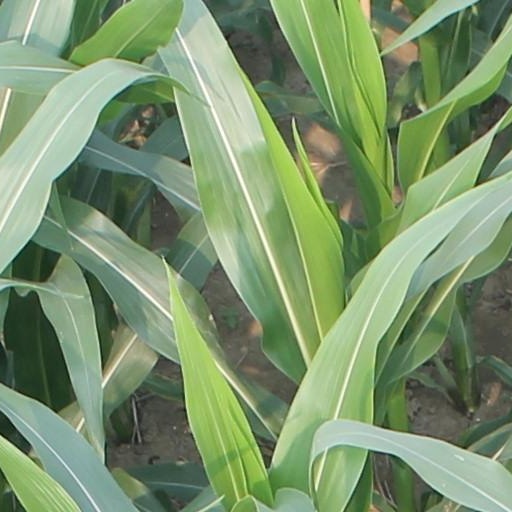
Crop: maize; corn